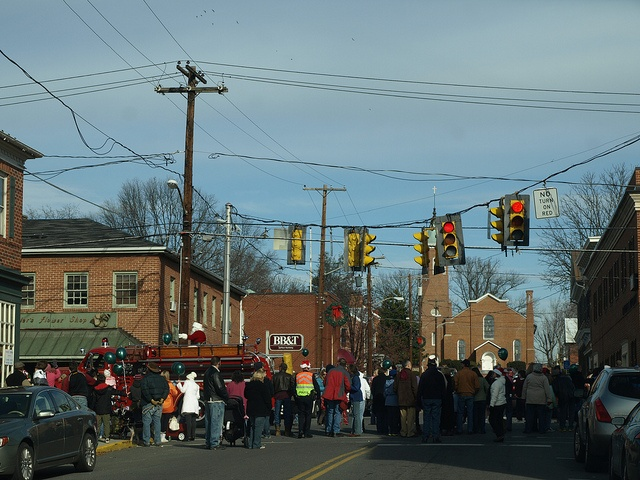
A crowd of people are out watching a Christmas parade.
People are walking through the street underneath the traffic signal.
A group of people who are in the middle of a road.
A crowd gathers around a parade route while a float passes through.
a big crowd of people a firetruck traffic lights and railroad crossing lights